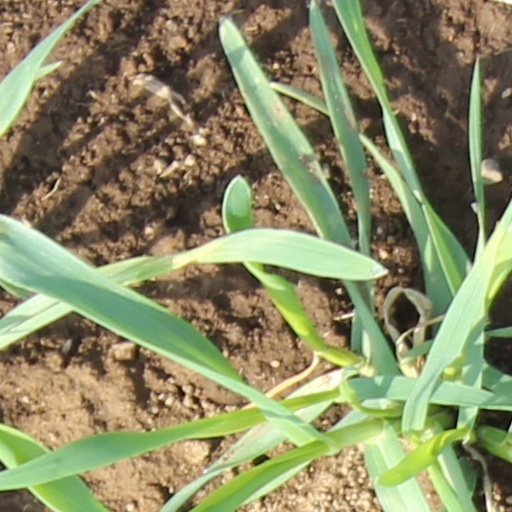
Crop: wheat